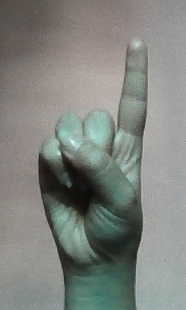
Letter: bb